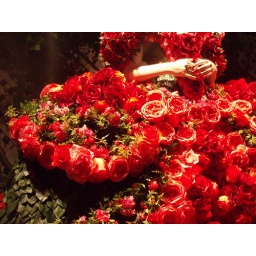
As seen in Macy's flower show window